1905 Tour de France

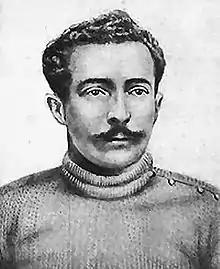
A black-and-white photograph of a man with a mustache.

In the second stage, the first major climb, the Ballon d'Alsace, made its debut. Four riders were the fastest climbers: Trousselier, René Pottier, Cornet and Aucouturier. Of those four, Trousselier and Aucouturier were the first to be dropped, and Cornet had to drop in the final kilometers. The top was therefore reached first by René Pottier, without dismounting, at an average speed of 20 km/h. Cornet, who reached the top second, had to wait 20 minutes for his bicycle with higher gear, because his support car had broken down.